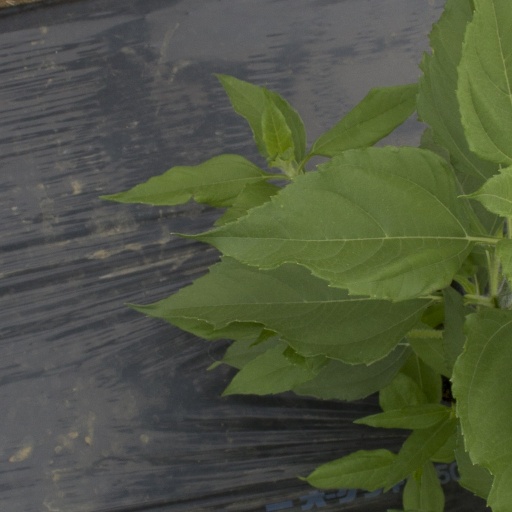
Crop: Jerusalem artichoke